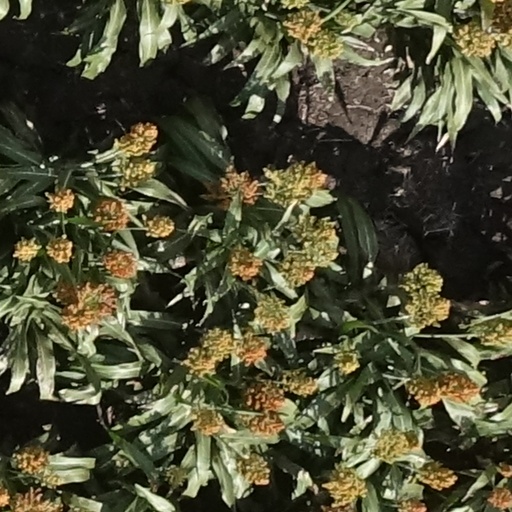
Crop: sorghum